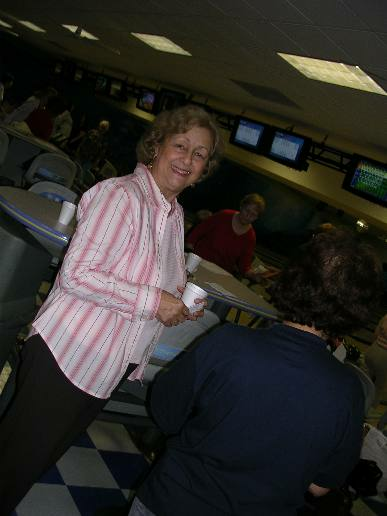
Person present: Yes